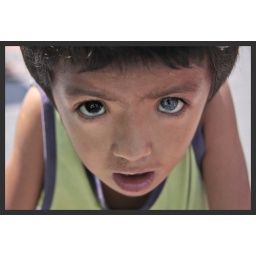
Was in the market in downtown Manila and came across this playful young boy with one blue eye. Amazing kid.